List of ethnic enclaves in North American cities

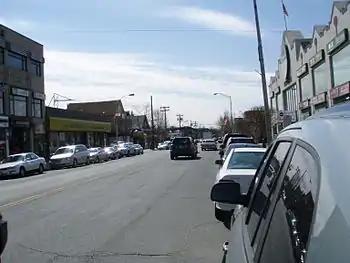
Broad Avenue, Koreatown in Palisades Park, Bergen County, New Jersey, USA, where Koreans constitute the majority (52%) of the population.

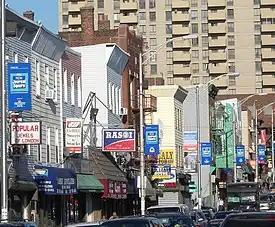
India Square in Jersey City, New Jersey, United States, is one of at least 24 Indian American enclaves characterized as a Little India which have emerged within the New York City Metropolitan Area, with the largest metropolitan Indian population outside Asia, as large-scale immigration from India continues into New York.

This is a list of ethnic enclaves in various countries of different ethnic and cultural backgrounds to the native population. An ethnic enclave in this context denotes an area primarily populated by a population with similar ethnic or racial background. This list also includes concentrations rather than enclaves, and historic examples which may no longer be an ethnic enclave.